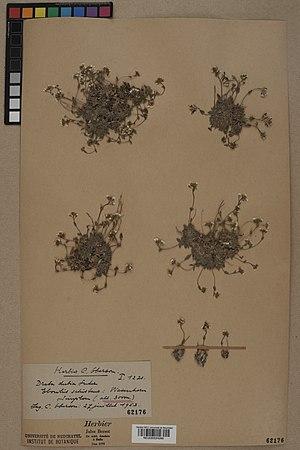
Spécimen de plante séchée et pressée de l'espèce fr:Draba dubia